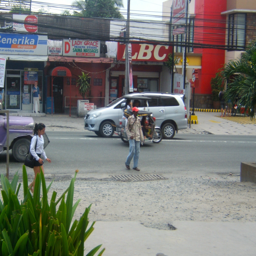
ethnicity helping parked cars for tips as a means to earn a living